Tuđmanism

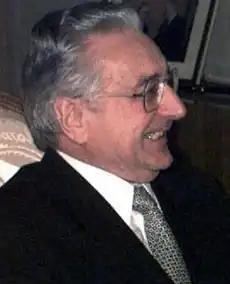
Franjo Tuđman, President of Croatia from 1991 until 1999

Tuđmanism or Tudjmanism is a form of Croatian nationalism which reached its strongest peak during the administration of Croatia's first president, Franjo Tuđman. Tuđman himself defined the ideology as non-communist nationalism with "re-examined Croatian history".